John J. Carty Park

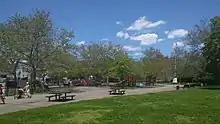

John J. Carty Park, also known as Rubber Park, is located in Bay Ridge, Brooklyn. This park honors John J. Carty (1909–1970), a native of Bay Ridge, Brooklyn who lived his life only five blocks away and dedicated himself to New York City government for 32 years.